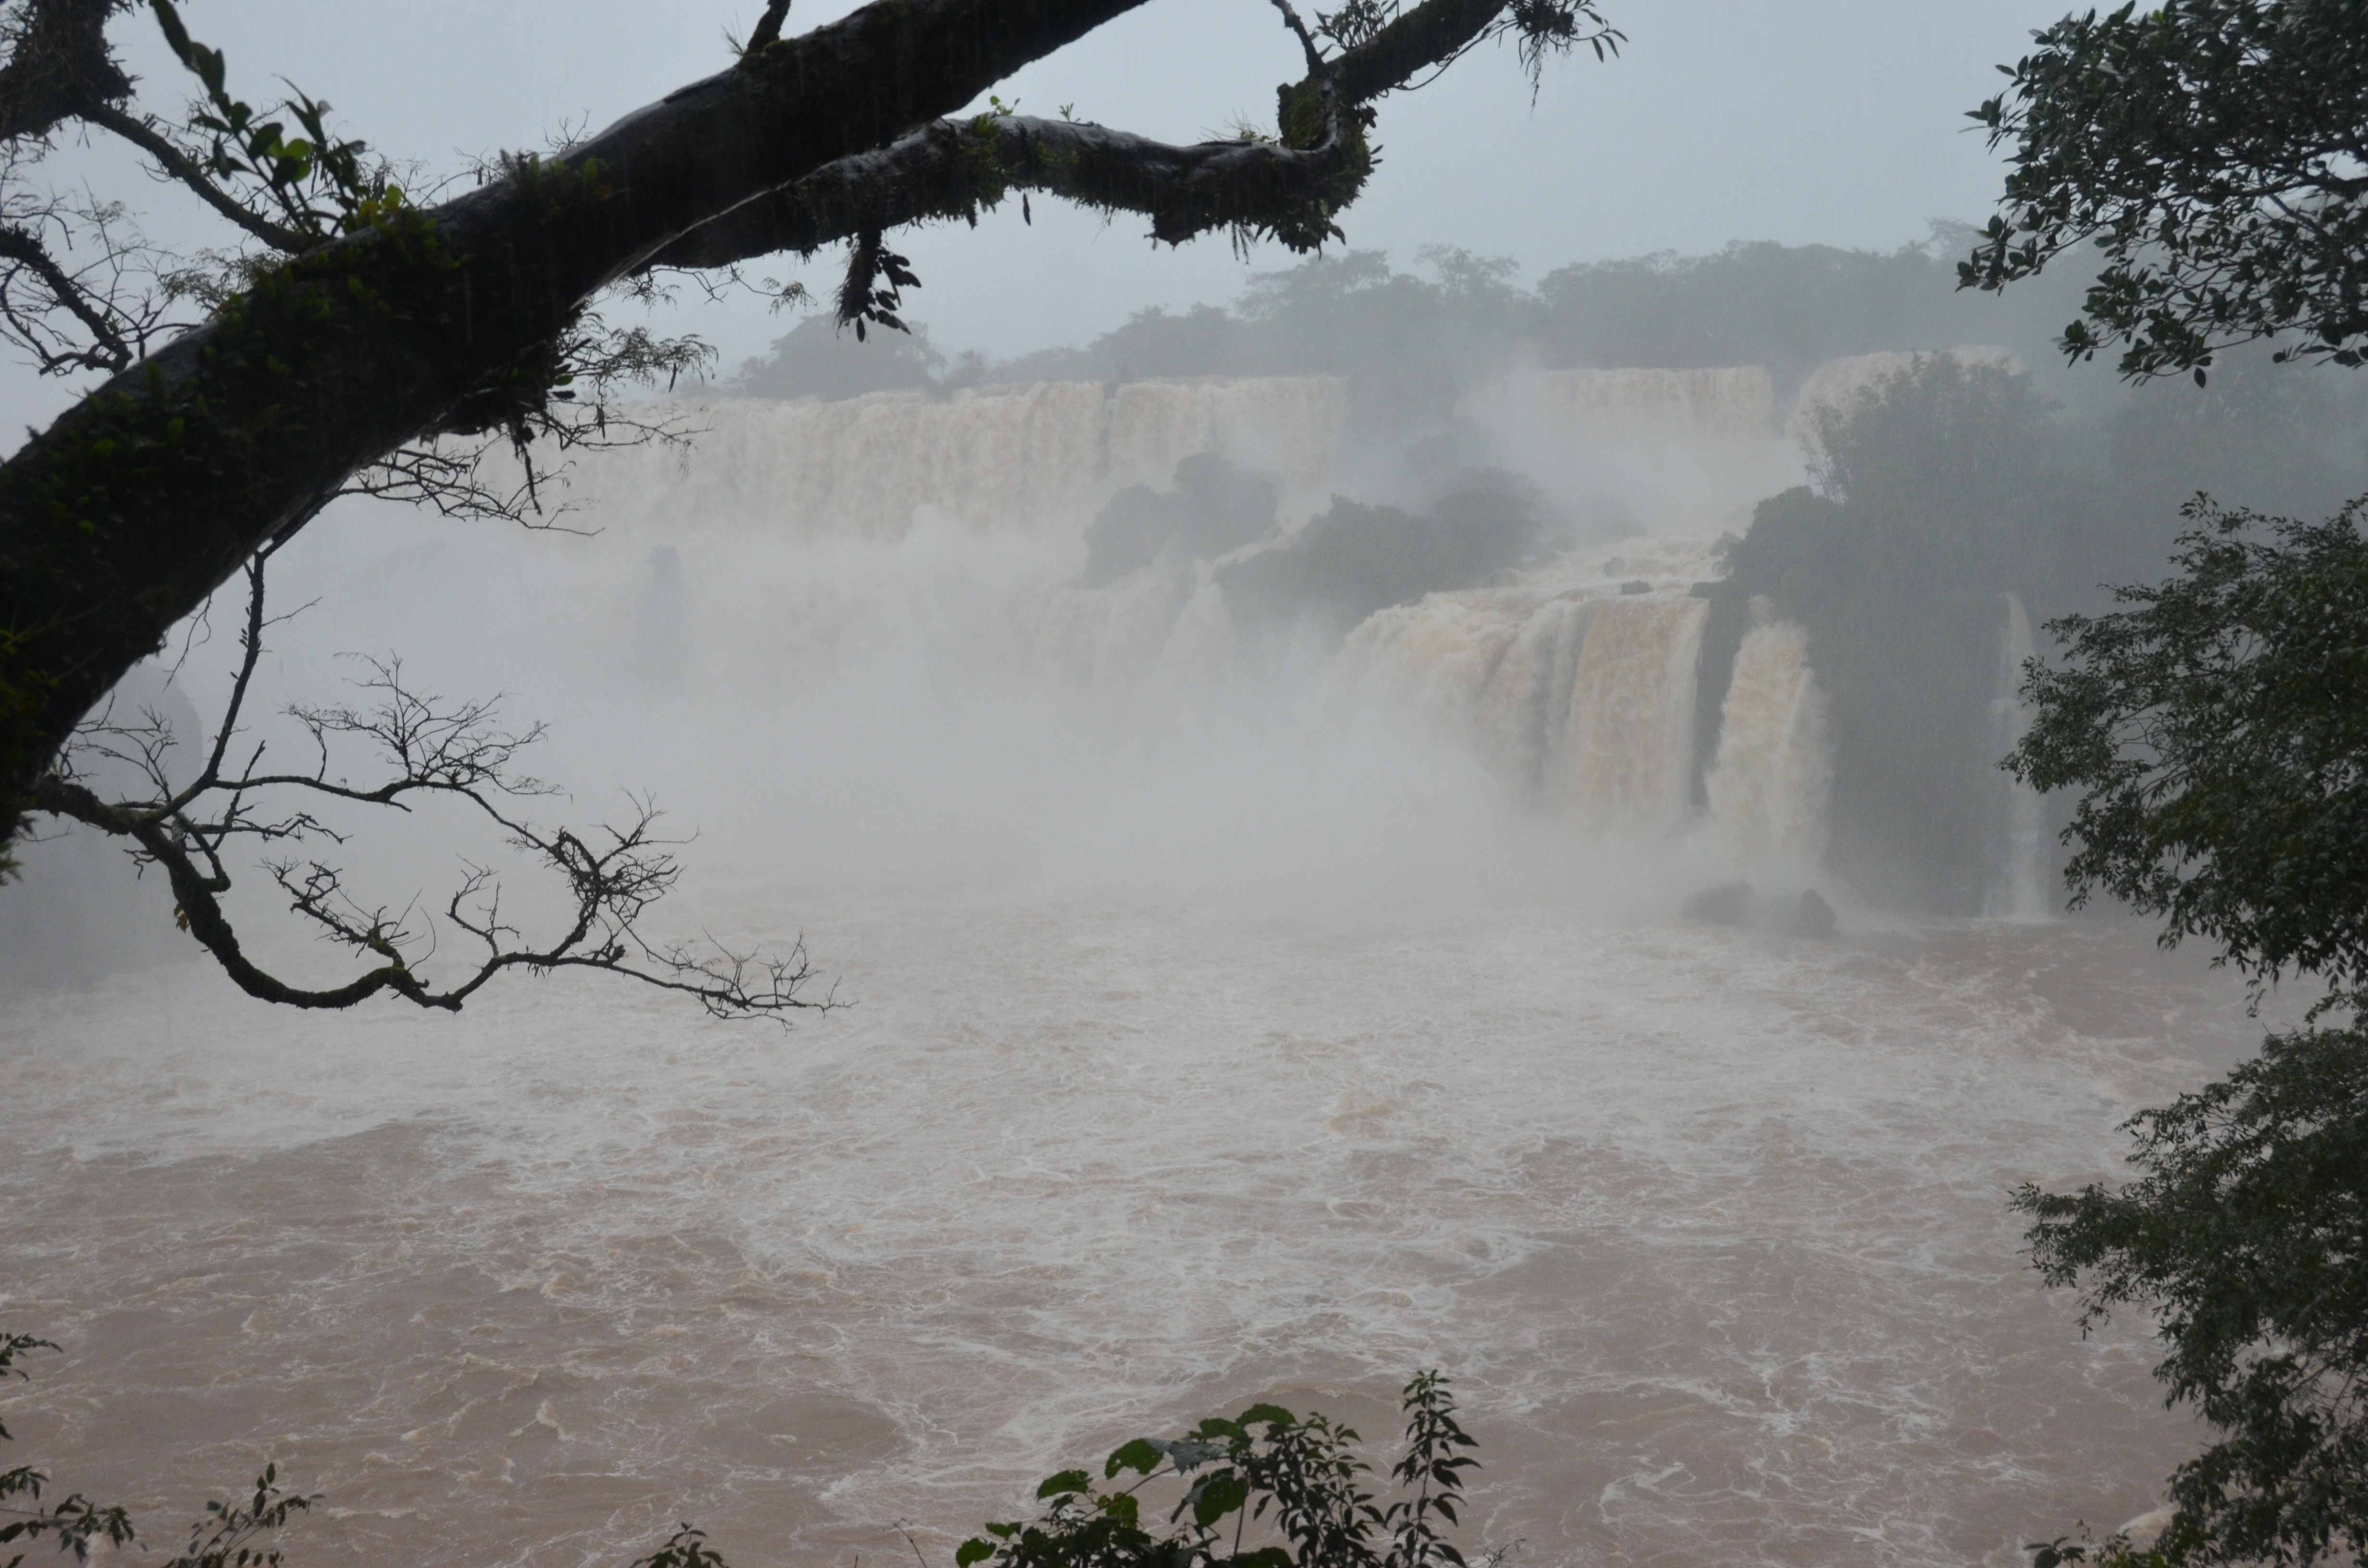
landscape, water, nature, outdoor, waterfall, wilderness, snow, winter, fog, mist, morning, river, land, wild, environment, flow, tranquil, scenic, natural, scenery, weather, rapid, body of water, falls, argentina, iguazu, water feature, atmospheric phenomenon